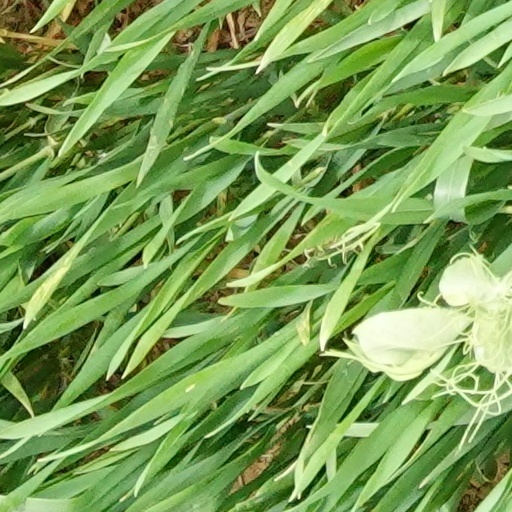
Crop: wheat